Minimum deviation

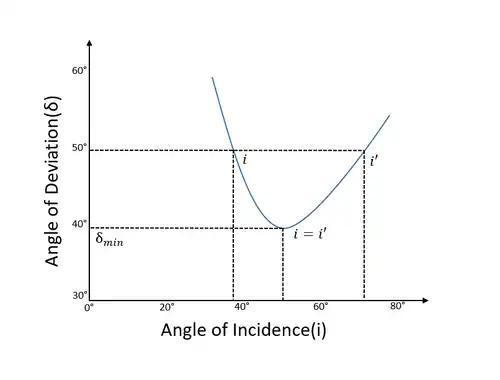
In this graph of the angle of deviation vs the angle of incidence, δ corresponds to two values of i and e(i'). For minimum deviation, however, i equals e.

In a thin or small angle prism, as the angles become very small, the sine of the angle nearly equals the angle itself and this yields many useful results.